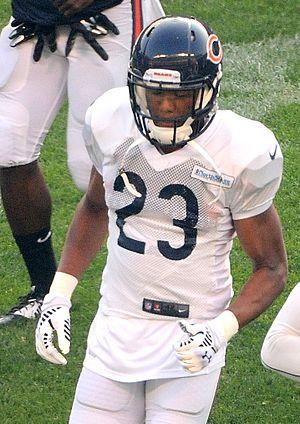
Kyle Brandon Fuller, né le 16 février 1992 à Baltimore au Maryland, est un joueur américain de football américain évoluant au poste de cornerback.